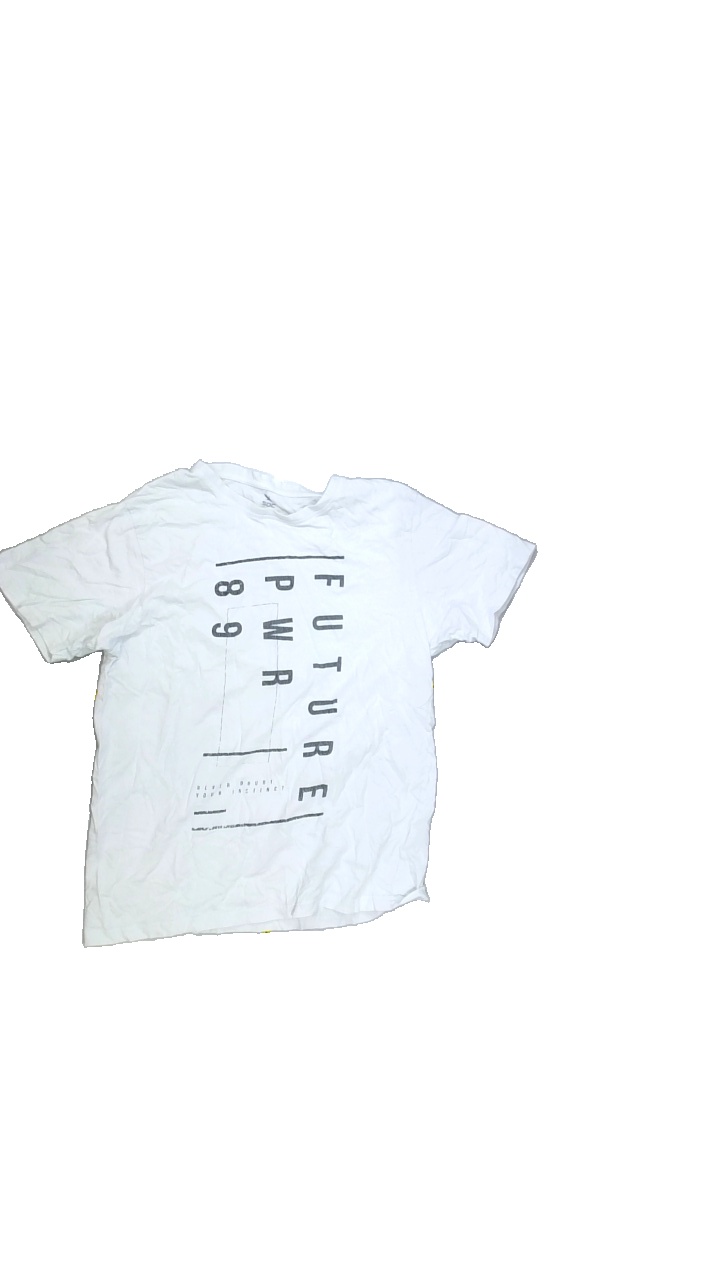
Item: T-shirt (Men)
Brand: Soc (stadium)
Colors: White, Black
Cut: Regular, C-collar
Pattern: Logo print
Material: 100%cotton
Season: Summer
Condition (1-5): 4
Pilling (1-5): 4
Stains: Minor
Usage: Export
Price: <50